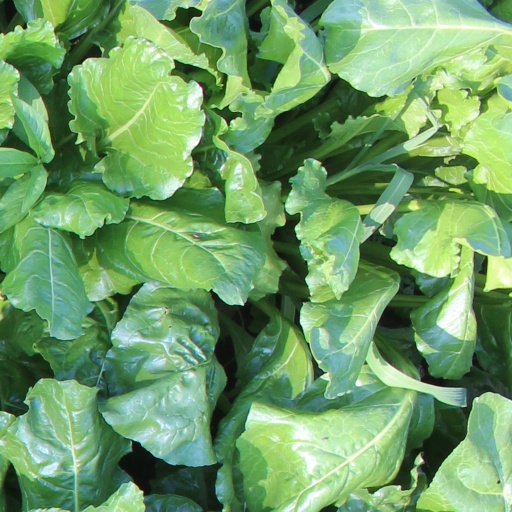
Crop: sugar beet